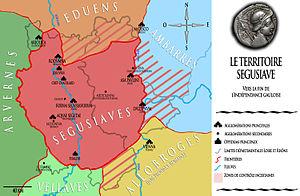
Carte des limites approximatives du territoire des Ségusiaves
Les Ségusiaves, en latin Segusiavi ou Segusii, en grec Σεγοσιανοι ou Σεγουσιαυοι, sont un peuple gaulois dont le territoire se situait dans l'actuelle région du Forez et s'étendait initialement sur les actuels départements de la Loire et du Rhône, ainsi qu'une petite partie de l'Ain, de la Saône-et-Loire et de l'Isère. Leur capitale était le Forum Segusiavorum, aujourd'hui Feurs, à partir de 20 ou 15 av. J.-C. Les indices d'une localité avant cette période sont minces, cependant il semble que la région de Feurs ait été l'emplacement d'un carrefour commercial longtemps avant la date retenue pour sa fondation, et Feurs fut peut-être elle-même l'emplacement d'un sanctuaire fortifié en bord de fleuve.
Le Forez est une région naturelle et historique française située, pour l'essentiel, dans la partie centrale de l'actuel département de la Loire.